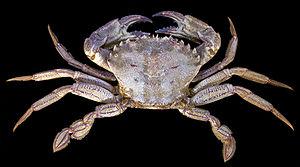
Étrille - Necora puber - Portunidae - Vue Dorsale - Carapace 7,8cm - Océan Atlantique.
Necora est un genre de crabes de la famille des Macropipidae.
Les Brachyura sont des crustacés décapodes dotés d'une carapace plutôt plate, et d'un abdomen court et large placé sous le thorax. On distingue les Brachyura, les vrais crabes, des Anomura qui comprend plusieurs autres crustacés qui sont également appelés crabes
L'étrille est une espèce de crabes de la famille des Macropipidae, et la seule du genre monotypique Necora.